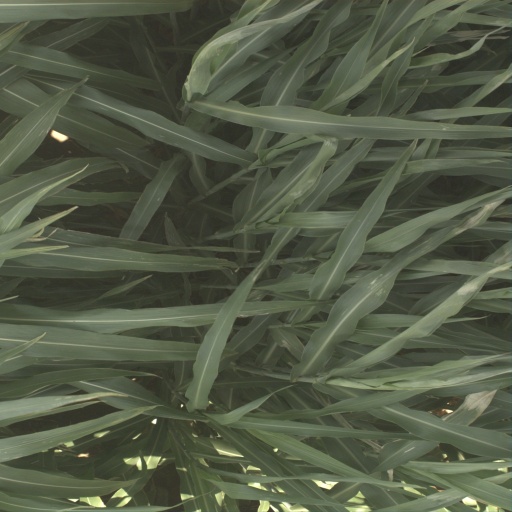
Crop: sorghum